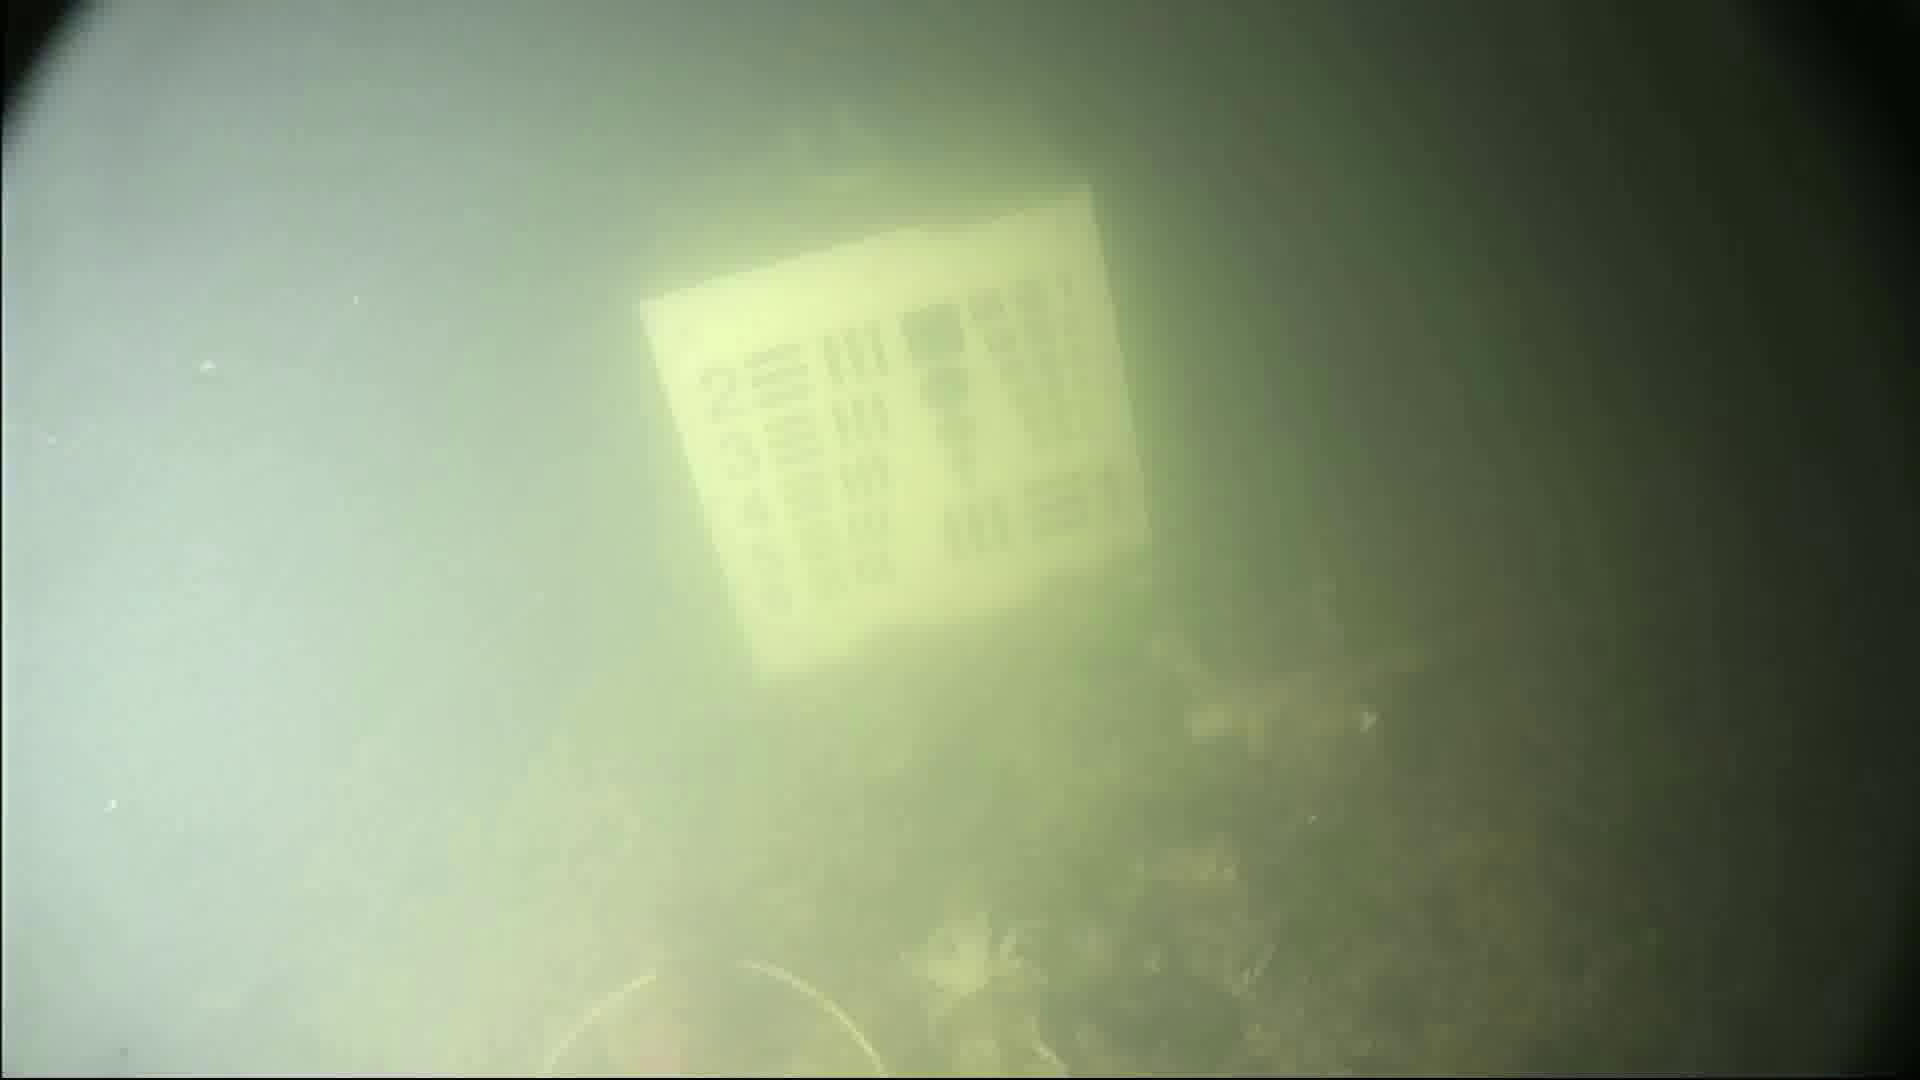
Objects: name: crab
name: fish